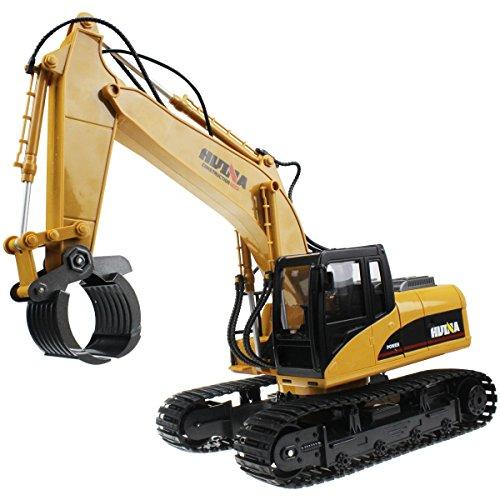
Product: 2.4Ghz Radio Control 16 Channel Alloy Timber Grab Excavator Rechargeable Sound and Light Demo Remote Control Engineer Truck
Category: Toys & Games | Kids' Electronics
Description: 16 Channel Full Radio Control Function.
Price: $73.59
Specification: ProductDimensions:22x9x12inches|ItemWeight:5.2pounds|ShippingWeight:5.2pounds(Viewshippingratesandpolicies)|ASIN:B01MS3VCW8|Manufacturerrecommendedage:8yearsandup